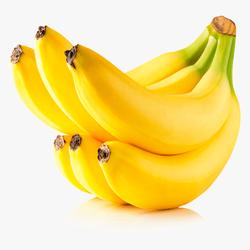
Label: Banana